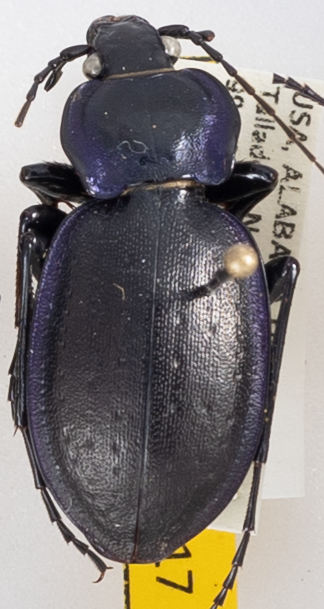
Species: Carabus sylvosus
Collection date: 2021-05-25
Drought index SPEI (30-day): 0.47
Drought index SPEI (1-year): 0.71
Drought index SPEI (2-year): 1.69